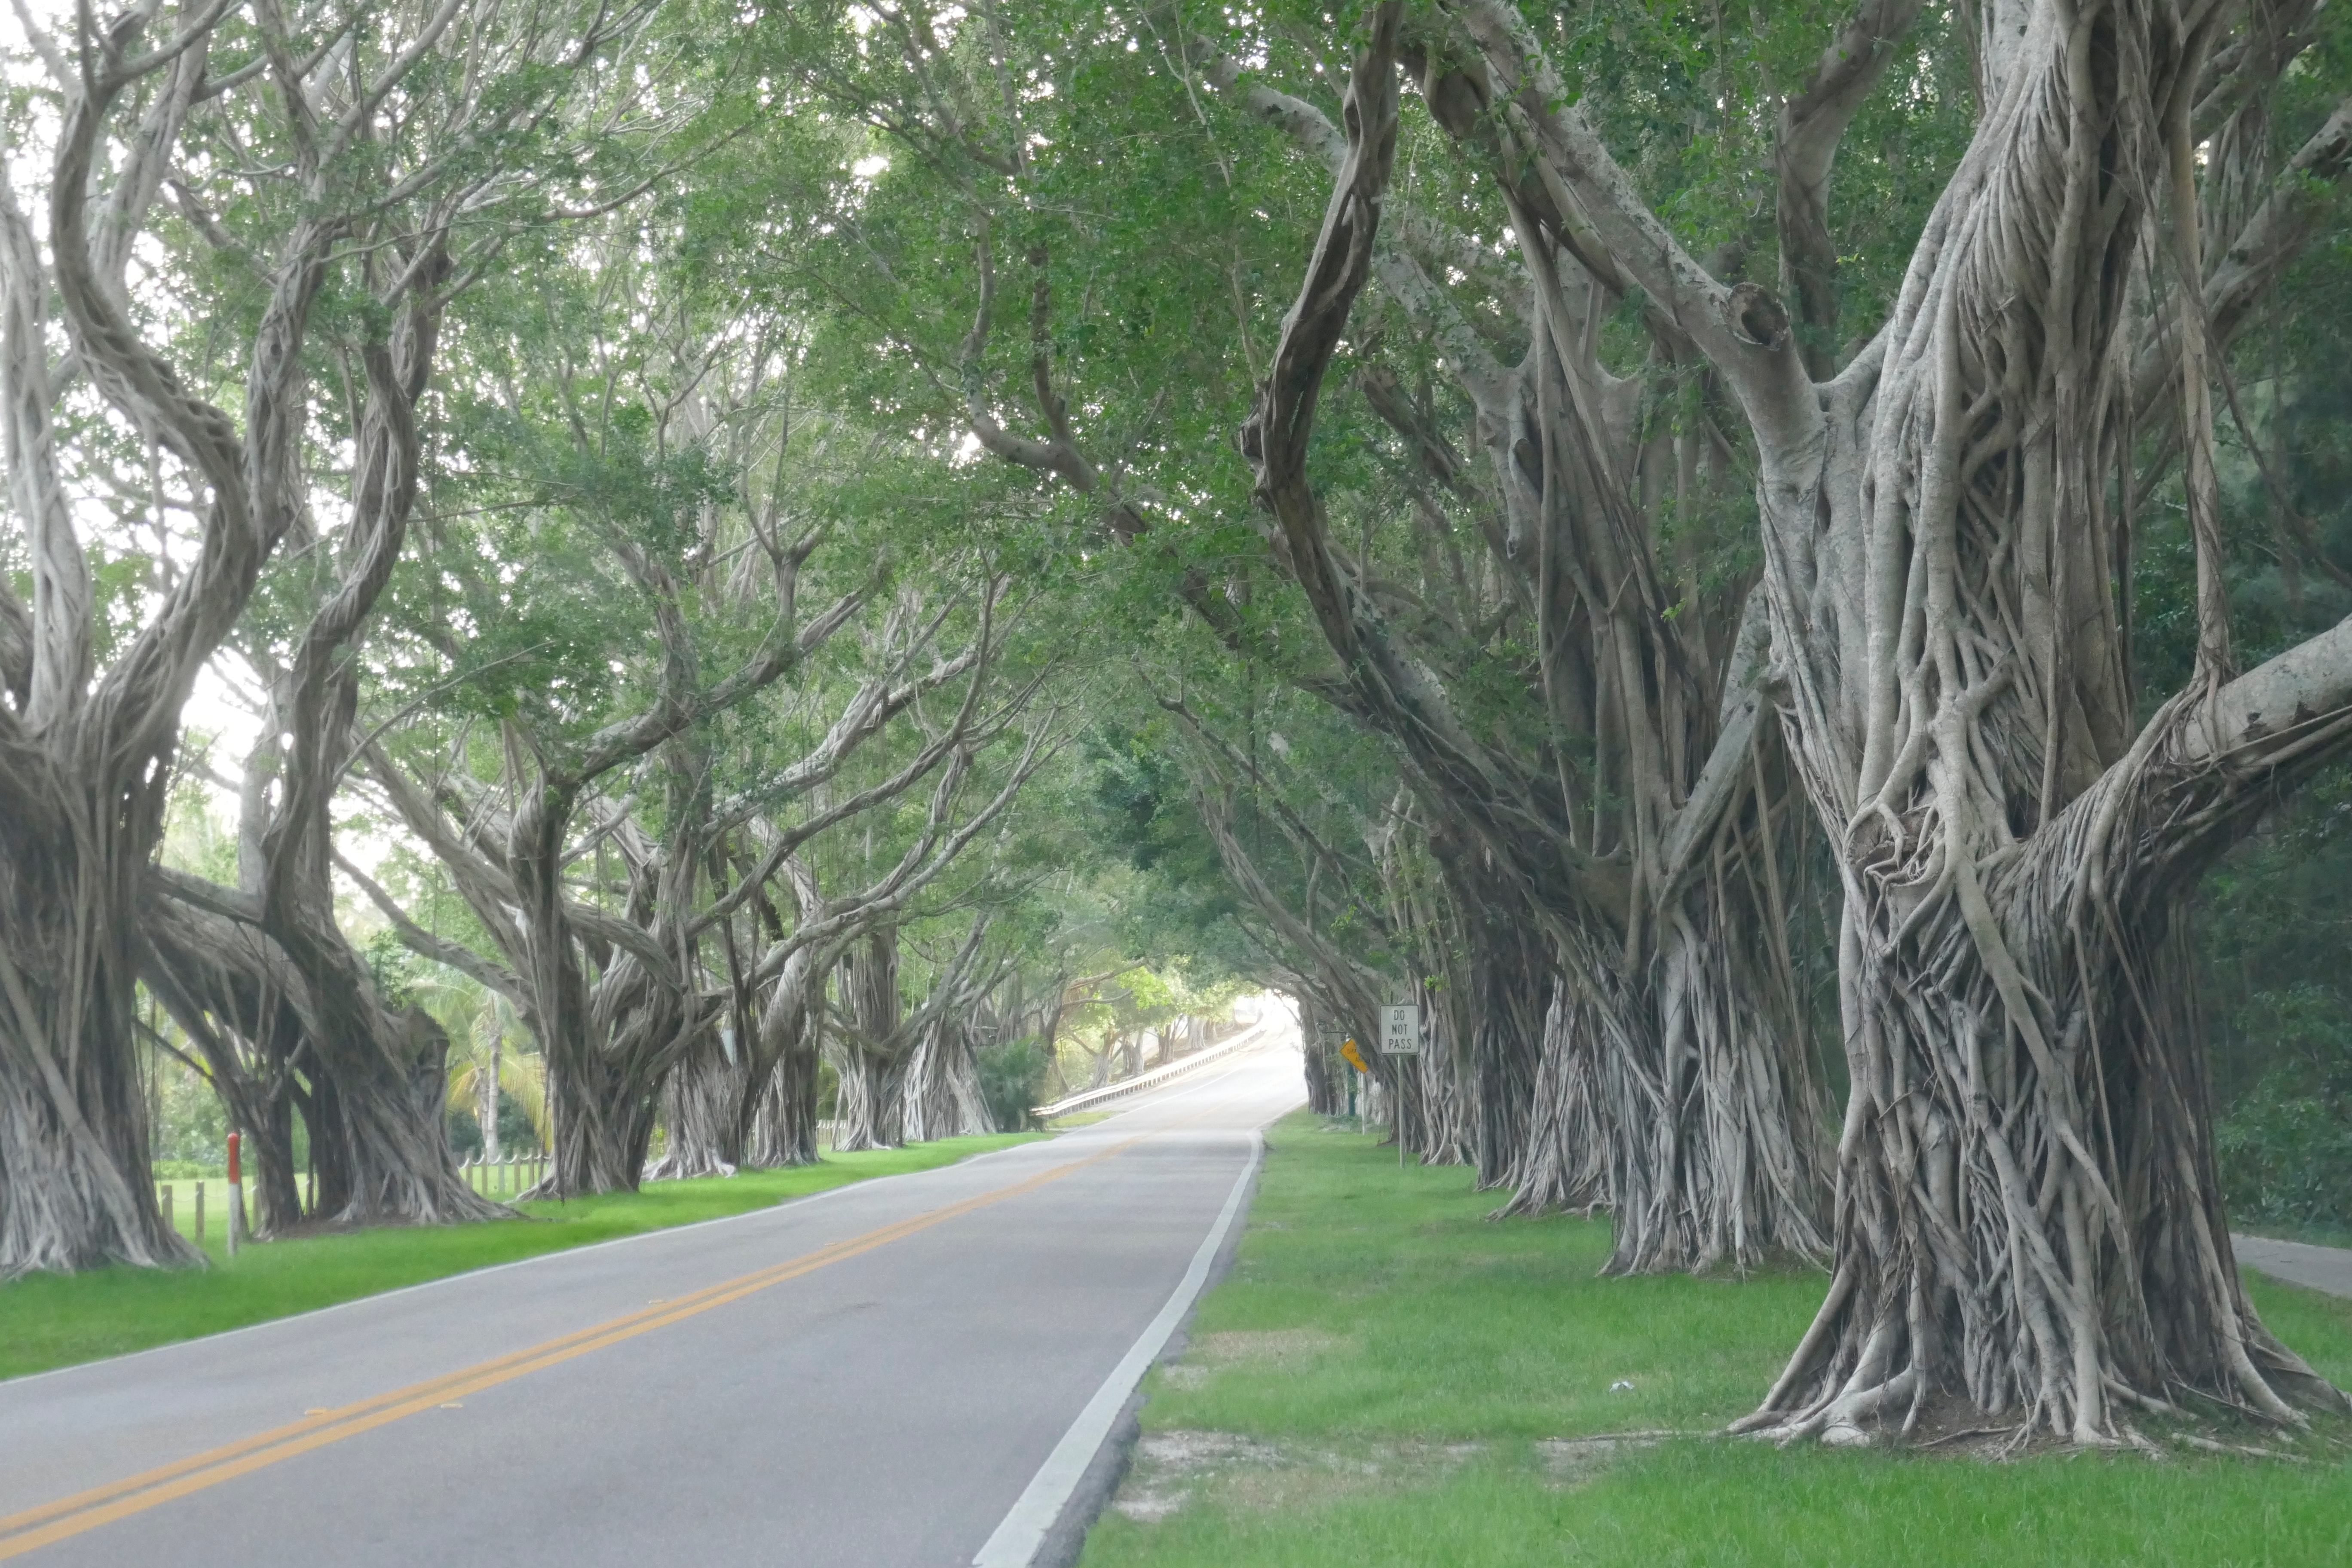
tree, road, woody plant, path, plant, vegetation, infrastructure, lane, grove, grass, branch, woodland, plantation, road surface, asphalt, trail, forest, trunk, landscape, shrub